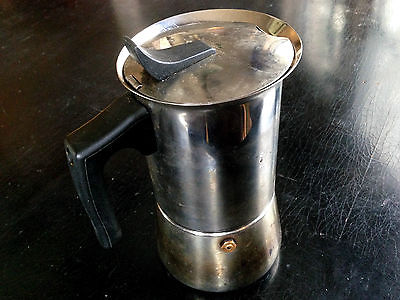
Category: coffee maker